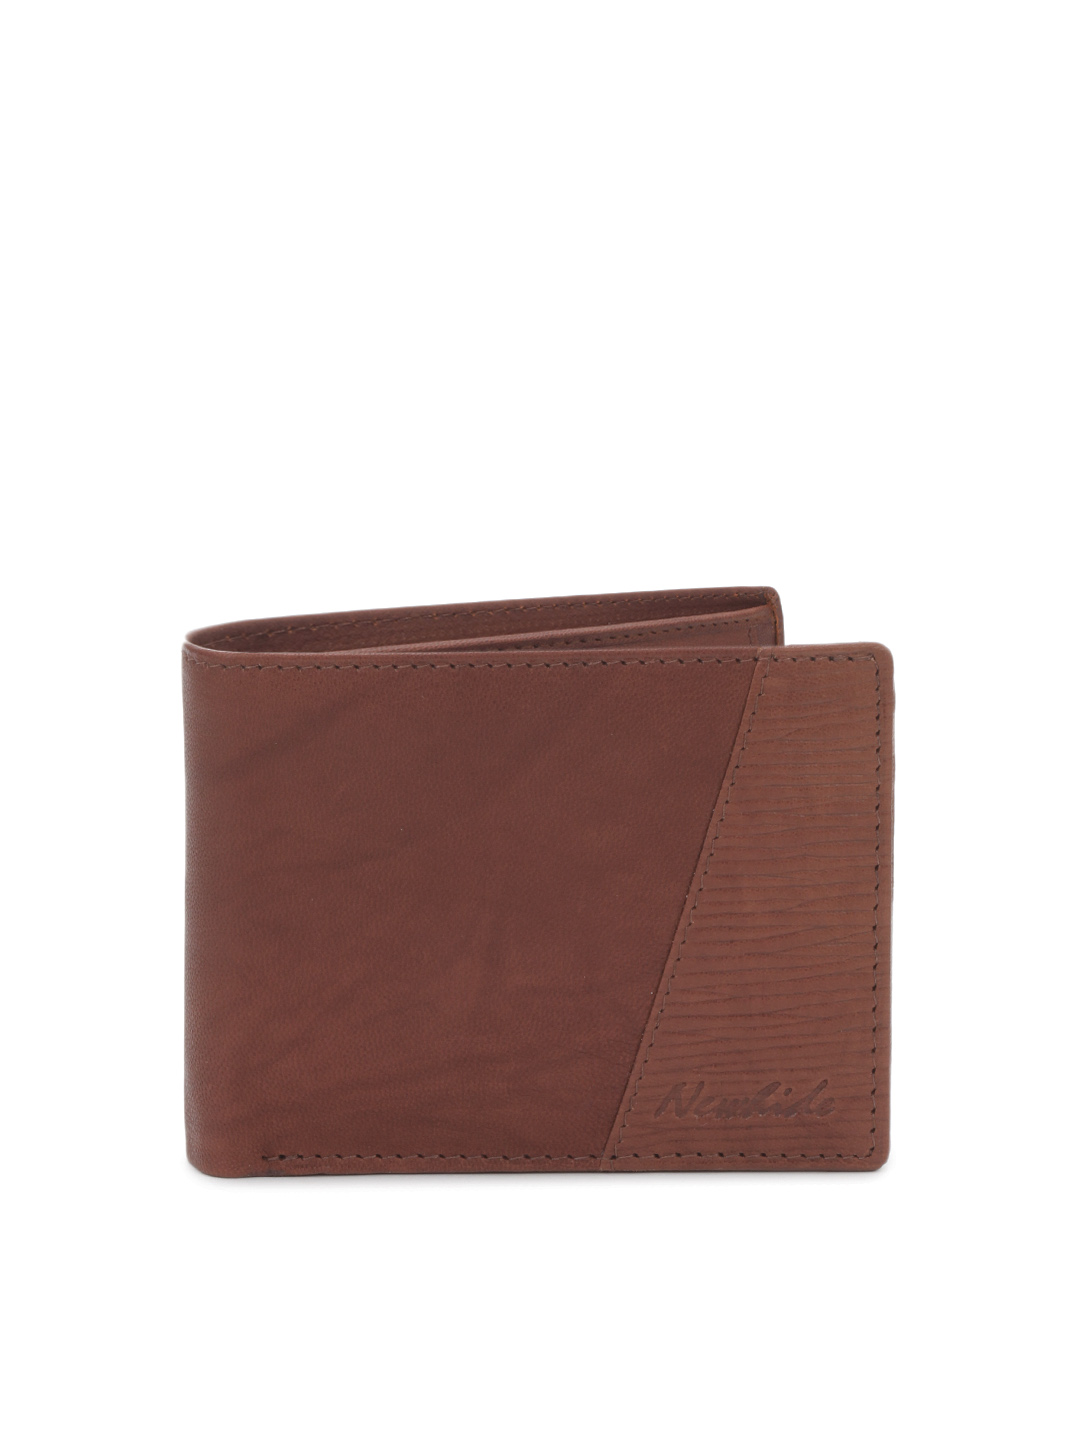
New Hide Men Brown Wallet
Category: Accessories / Wallets / Wallets
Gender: Men
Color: Brown
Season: Summer 2012
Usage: Casual